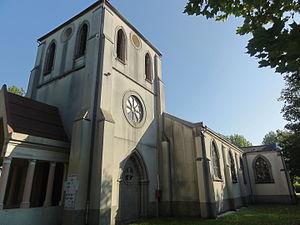
Église Saint-Joseph des cités de la Fosse n° 1 de la Compagnie des mines d'Ostricourt, Oignies, Pas-de-Calais, Nord-Pas-de-Calais, France.
La fosse nᵒ 1 dite Auguste Dupire de la Compagnie des mines d'Ostricourt est un ancien charbonnage du Bassin minier du Nord-Pas-de-Calais, situé à Oignies. La fosse est commencée le 25 juin 1856 ou en juillet 1856 et commence à produire en 1858. Mais les terrains sont irréguliers, et l'exploitation n'est pas rentable. Aussi, la fosse nᵒ 1 est abandonnée en novembre 1864 au profit de la fosse nᵒ 2 entrée en production en septembre 1863. La fosse est reprise en 1896 et ses galeries sont dénoyées. Elle peut à nouveau produire en novembre 1901. Elle est, comme les autres fosses de la compagnie, détruite lors de la Première Guerre mondiale. De vastes cités ainsi qu'une église sont bâties au nord de la fosse. Un terril conique est édifié au sud. La concentration de la fosse nᵒ 1 sur la fosse nᵒ 2 est décidée en 1938, mais à cause de la Seconde Guerre mondiale, la concentration n'est effective qu'en 1949.
L'église Saint-Joseph est une église catholique de la ville d'Oignies dans le Pas-de-Calais. Dédiée à saint Joseph, elle a été construite par la Compagnie des mines d'Ostricourt pour les mineurs immigrés polonais en 1925.